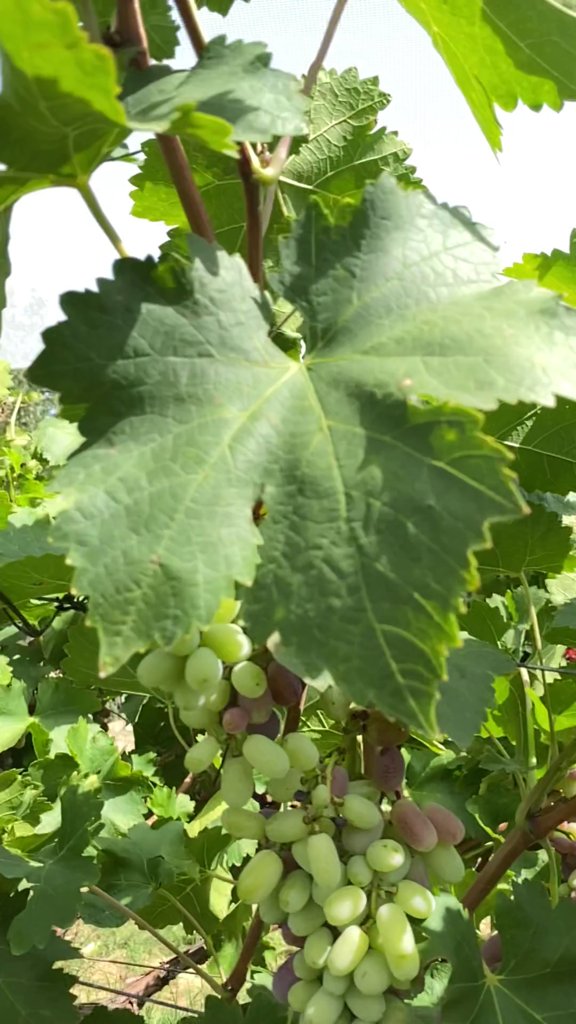
Berries visible: 57
Grape clusters: 1